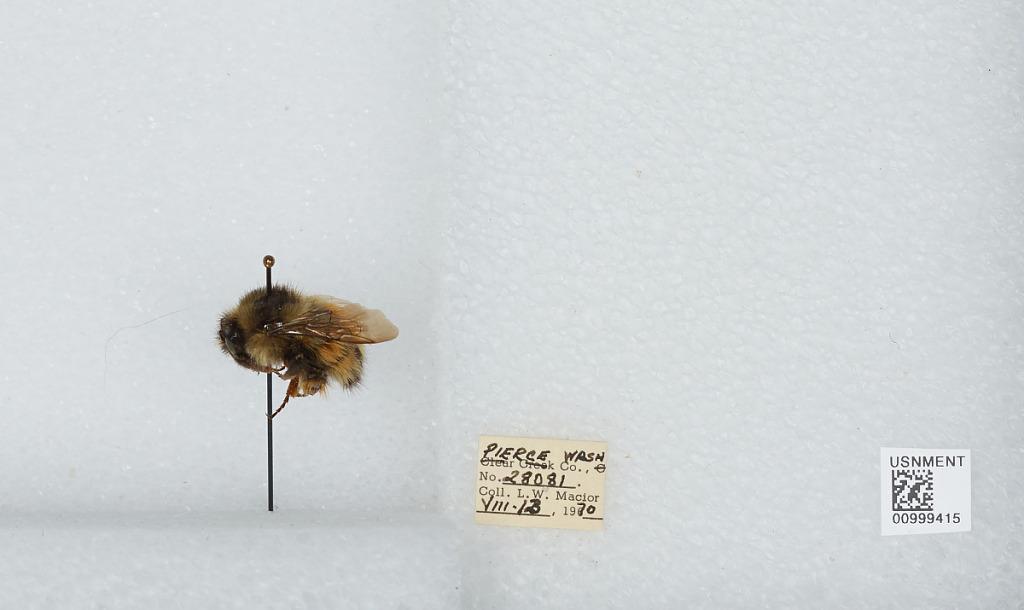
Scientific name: Bombus (Pyrobombus) melanopygus Nylander
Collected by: L. Macior
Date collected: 1970-8-13
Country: United States
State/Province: Washington
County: Pierce
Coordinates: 47.05, -122.12